Climate change in Tennessee

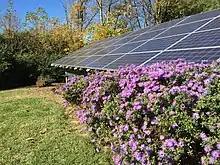
Solar installation, Knoxville

Another order establishes the Interagency Alternative Fuels Working Group with the goal of making Tennessee a leader in the biofuels industry. The Working Group came up with an Alternative Fuels Strategic Plan which lays out goals for increasing biofuel and feedstock production and displacing petroleum use.